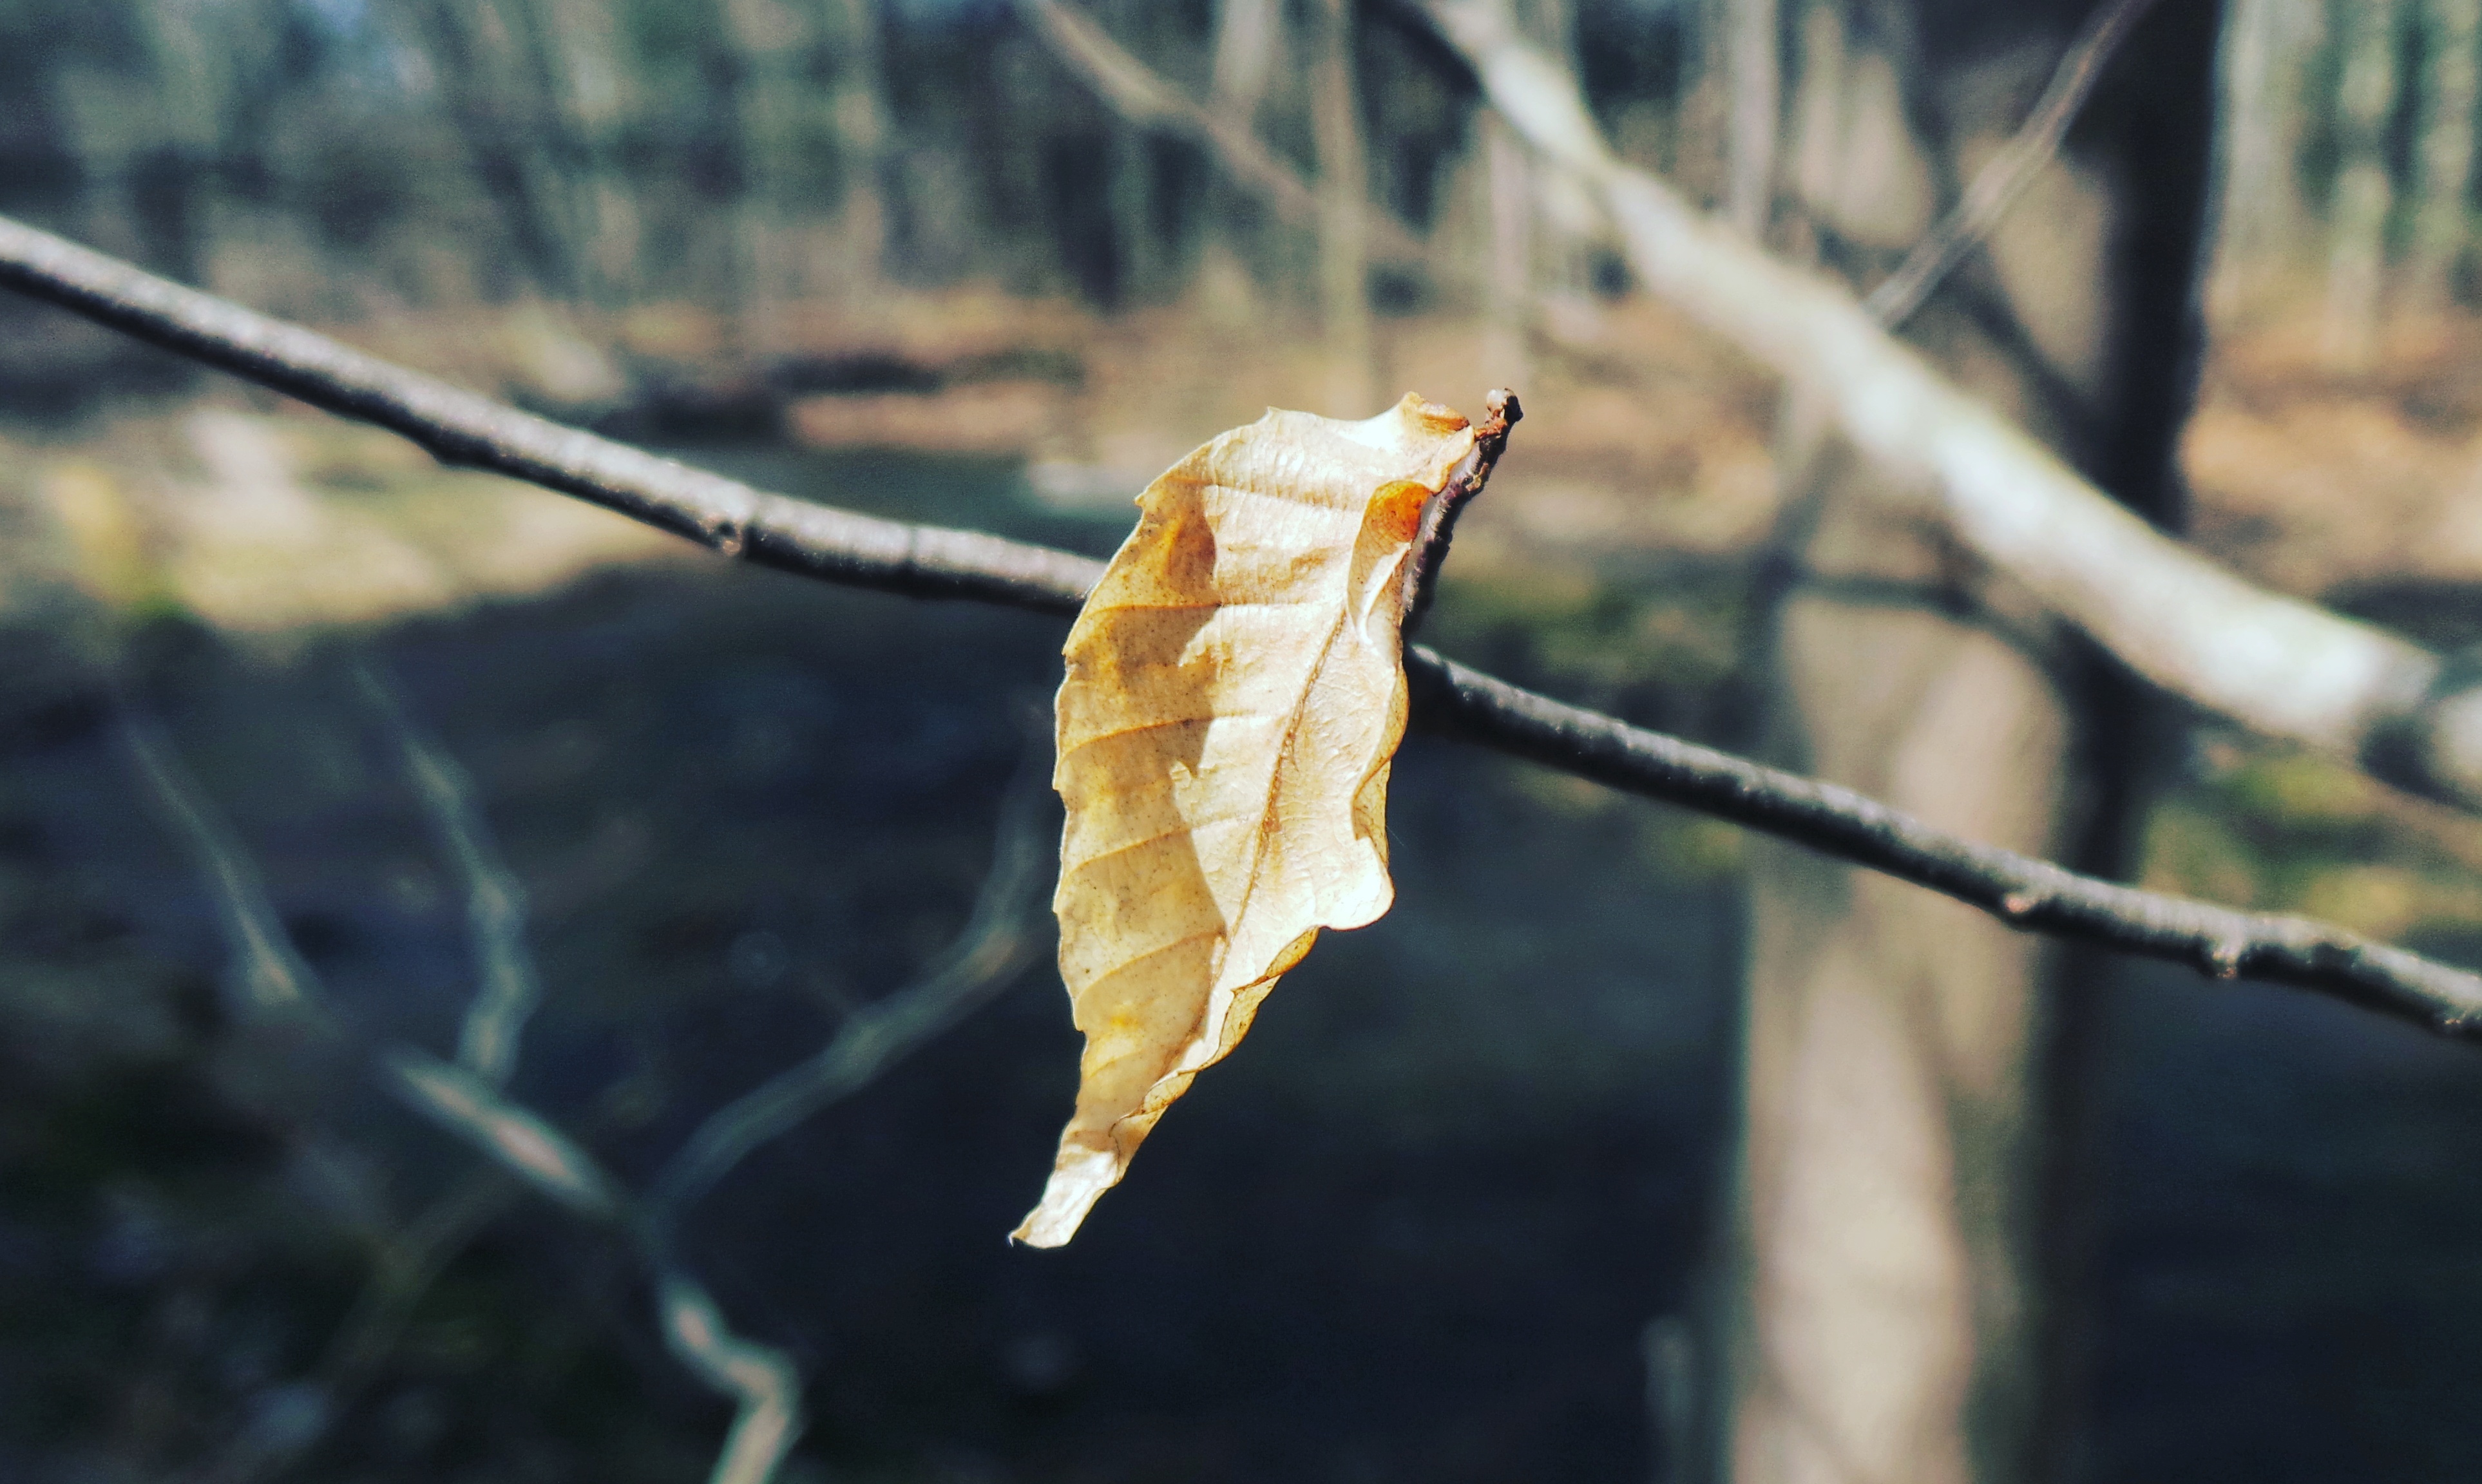
tree, nature, branch, plant, sunlight, leaf, flower, spring, autumn, flora, season, fauna, twig, close up, macro photography, plant stem, woody plant, thorns spines and prickles